Suffian Hakim

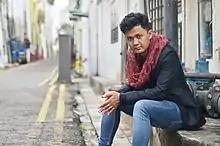
Suffian Hakim circa 2018

Suffian Hakim bin Supoano (born 24 July 1986) is a Singaporean media professional and author known for his novels, "Harris bin Potter and The Stoned Philosopher" and "The Minorities".